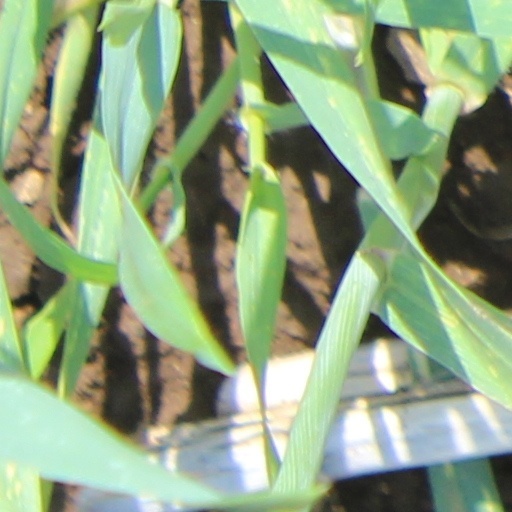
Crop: wheat